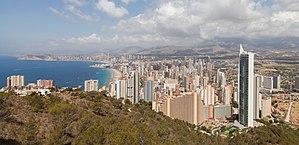
Ces listes classent les bâtiments de l'Union européenne qui ont une hauteur d'au moins 150 mètres, mesurée selon les standards habituels. Sont compris dans ces mesures les flèches et les éléments architecturaux, à l'exclusion des antennes radio. Pour les bâtiments existants, ce sont les hauteurs actuelles qui sont retenues dans ces classements. Cette liste inclut les bâtiments en construction qui ont déjà atteint leur hauteur finale.
Benidorm, est une commune d'Espagne de la province d'Alicante, dans la Communauté valencienne. Elle est située dans la comarque de la Marina Baixa et dans la zone à prédominance linguistique valencienne.